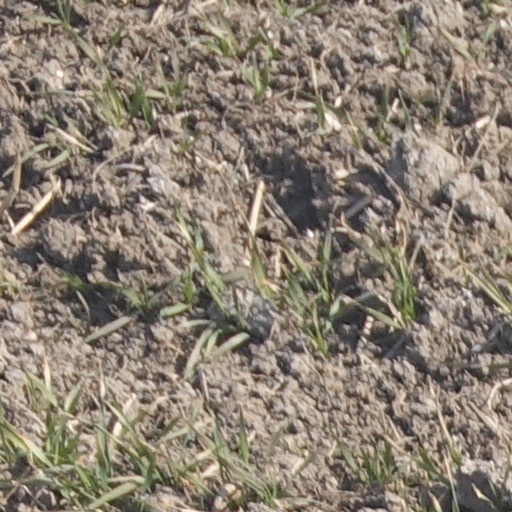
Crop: wheat